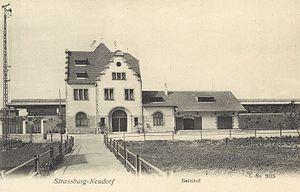
L'ancienne gare de Strasbourg-Neudorf.
La gare de Strasbourg-Neudorf est une gare ferroviaire française de la ligne de Strasbourg-Ville à Strasbourg-Port-du-Rhin située à la limite des quartiers de Neudorf et de la Meinau à Strasbourg.
Neudorf est un ancien faubourg de Strasbourg devenu quartier dense et central. À l’origine en dehors de la ville, le quartier est désormais intégré au cœur de l’agglomération. Principalement résidentiel, il est le quartier le plus peuplé de Strasbourg. Ses habitants sont appelés les Neudorfois et les Neudorfoises.